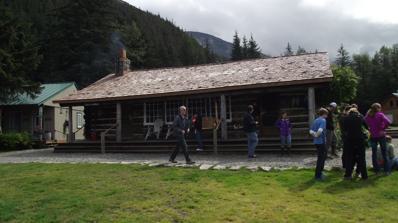
Building: Twin Glacier Camp
Country: United States of America
Year built: 1923
United States historic place Twin Glacier Camp U.S. National Register of Historic Places U.S. Historic district Alaska Heritage Resources Survey Location On southern banks of Taku River , 30 miles (48 km) from Juneau Nearest city Juneau, Alaska Coordinates 58°29′26″N 133°56′28″W / 58.49056°N 133.94111°W / 58.49056; -133.94111 Area 11.99 acres (4.85 ha) Built 1923 ( 1923 ) Built by Taku River Trading Company Architectural style Log cabin NRHP reference No. 88000556 AHRS No. XTR-017 Added to NRHP May 20, 1988 The Twin Glacier Camp , also known as the Twin Glacier Lodge and now Taku Glacier Lodge , is a historic wilderness recreation complex in Juneau Borough, Alaska .  It is located on the southern banks of the Taku River , about 30 miles (48 km) from the city of Juneau. The camp consists of thirteen buildings on 12 acres (4.9 ha), about half of which were built in the first ten years of the camp's existence.  The main lodge house is a log and stone structure measuring 40 by 20 feet (12.2 m × 6.1 m). It is one of the few surviving camps (out of what was once a large number) established in Alaska during the 1920s. The camp, comprising 7 contributing buildings, was listed as an historical district on the National Register of Historic Places in 1988. See also National Register of Historic Places listings in Juneau, Alaska References